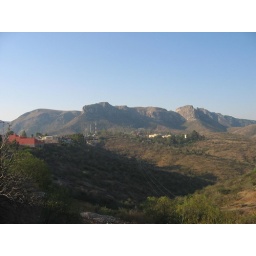
This is La Bufa, a HUGE rock mountain near the city of Guanajuato. The part I climbed is to the right.